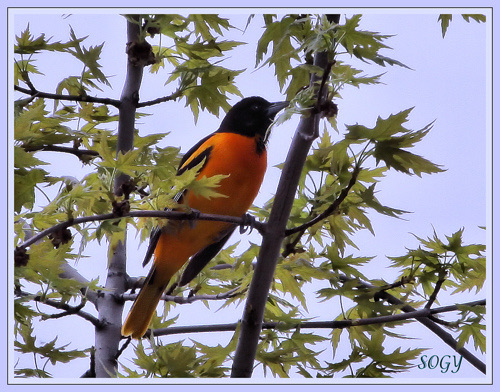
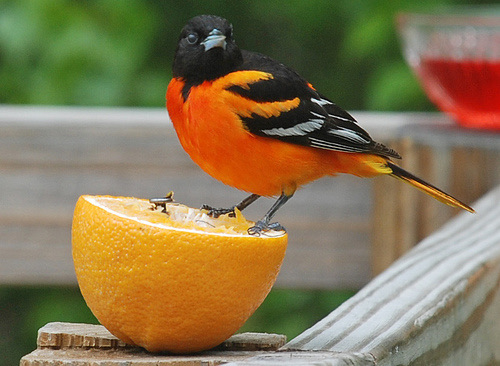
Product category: misc
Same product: yes